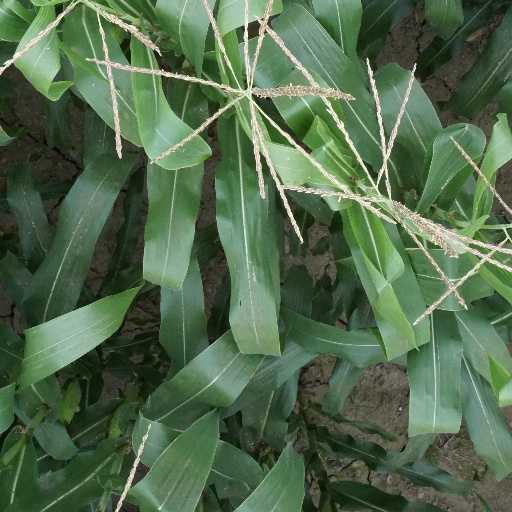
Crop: maize; corn